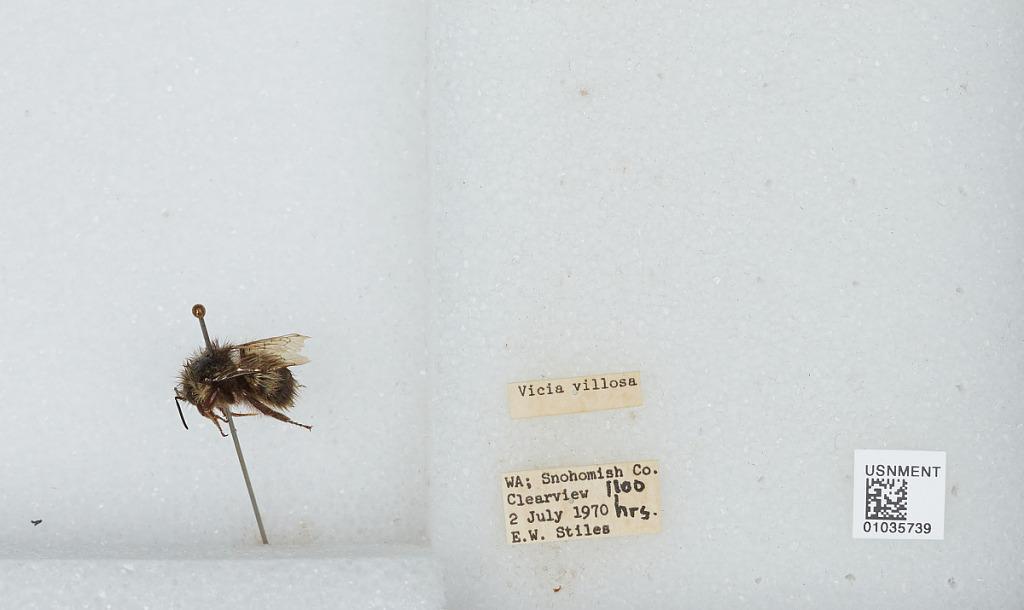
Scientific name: Bombus (Pyrobombus) mixtus Cresson
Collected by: E. Stiles
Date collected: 1970-7-2
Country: United States
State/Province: Washington
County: Snohomish
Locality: Clearview
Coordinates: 47.8292, -122.145